Woodchopper Roadhouse

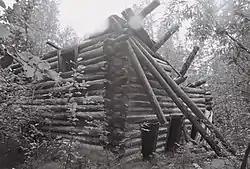

The Woodchopper Roadhouse, on the Yukon River, is a historic establishment that was built in approximately 1910. It is located in the Yukon-Charley Rivers National Preserve. It served as a hotel and as a post office. Its log building was listed on the National Register of Historic Places in 1987.